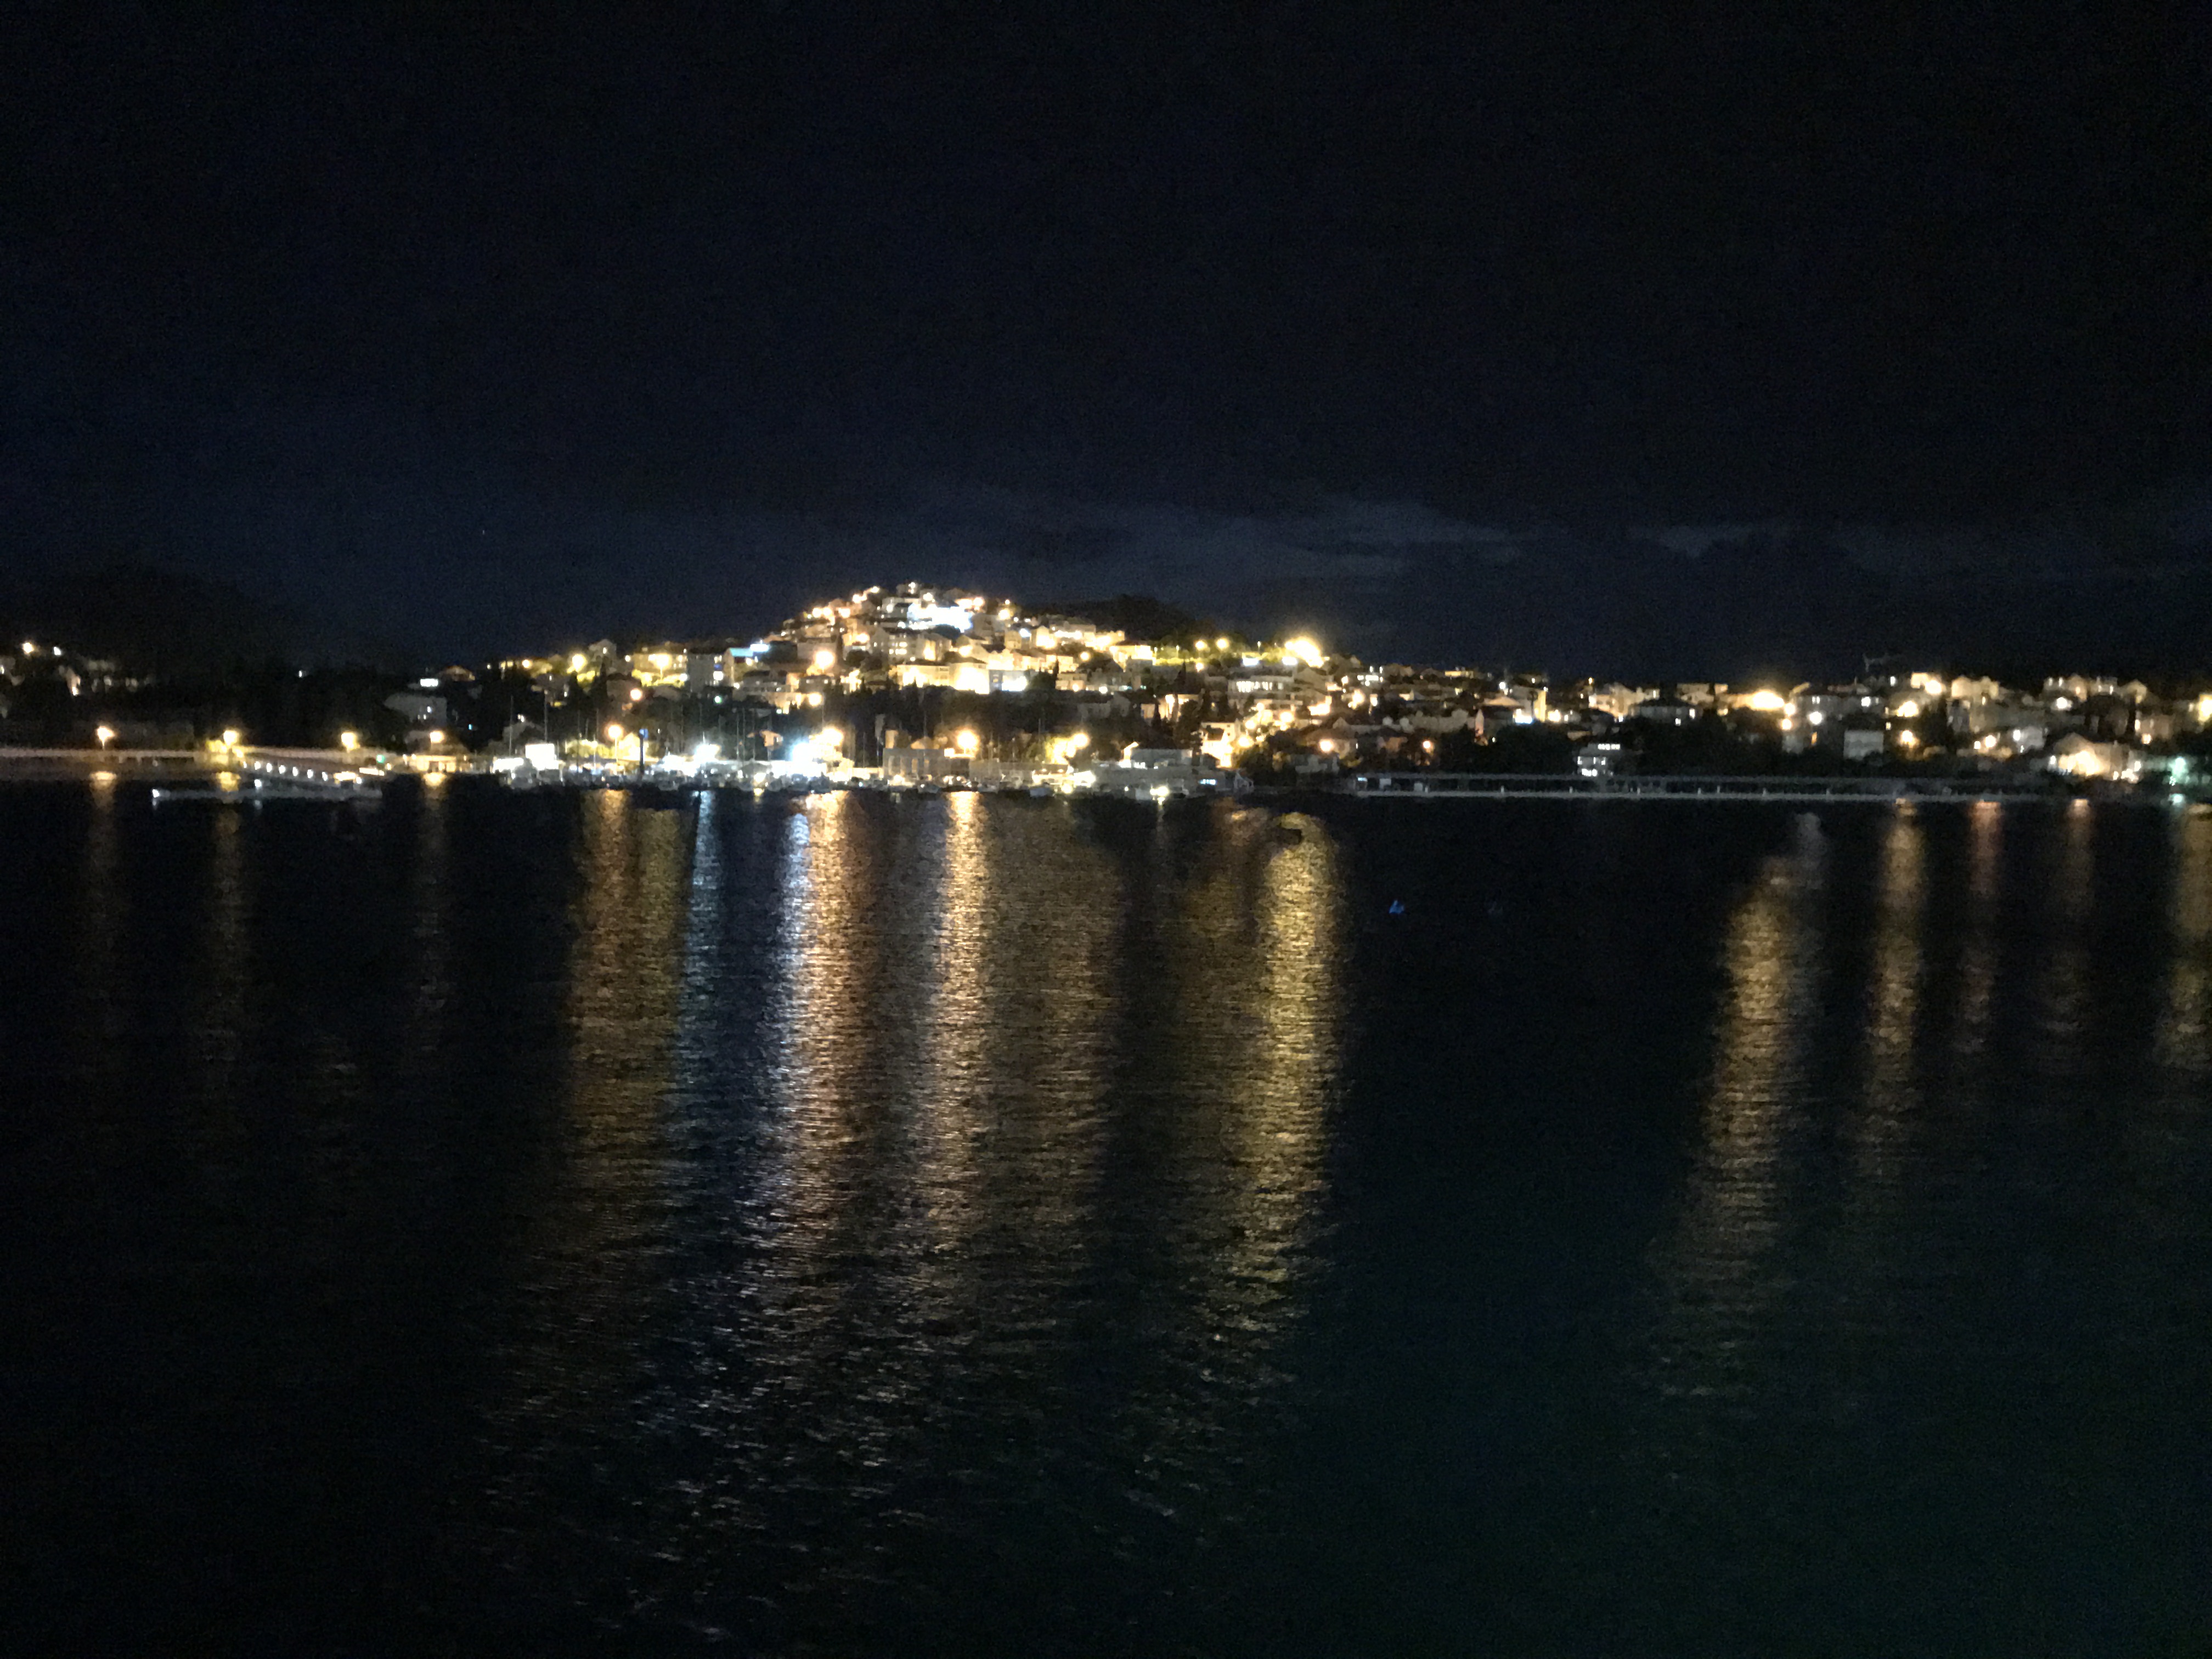
night, water, sky, reflection, light, water resources, city, human settlement, sea, waterway, darkness, river, midnight, skyline, cloud, metropolis, cityscape, harbor, sound, evening, channel, horizon, vacation, lake, bay